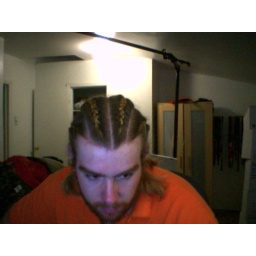
i went over a friends house to fix her computer and ended up like this